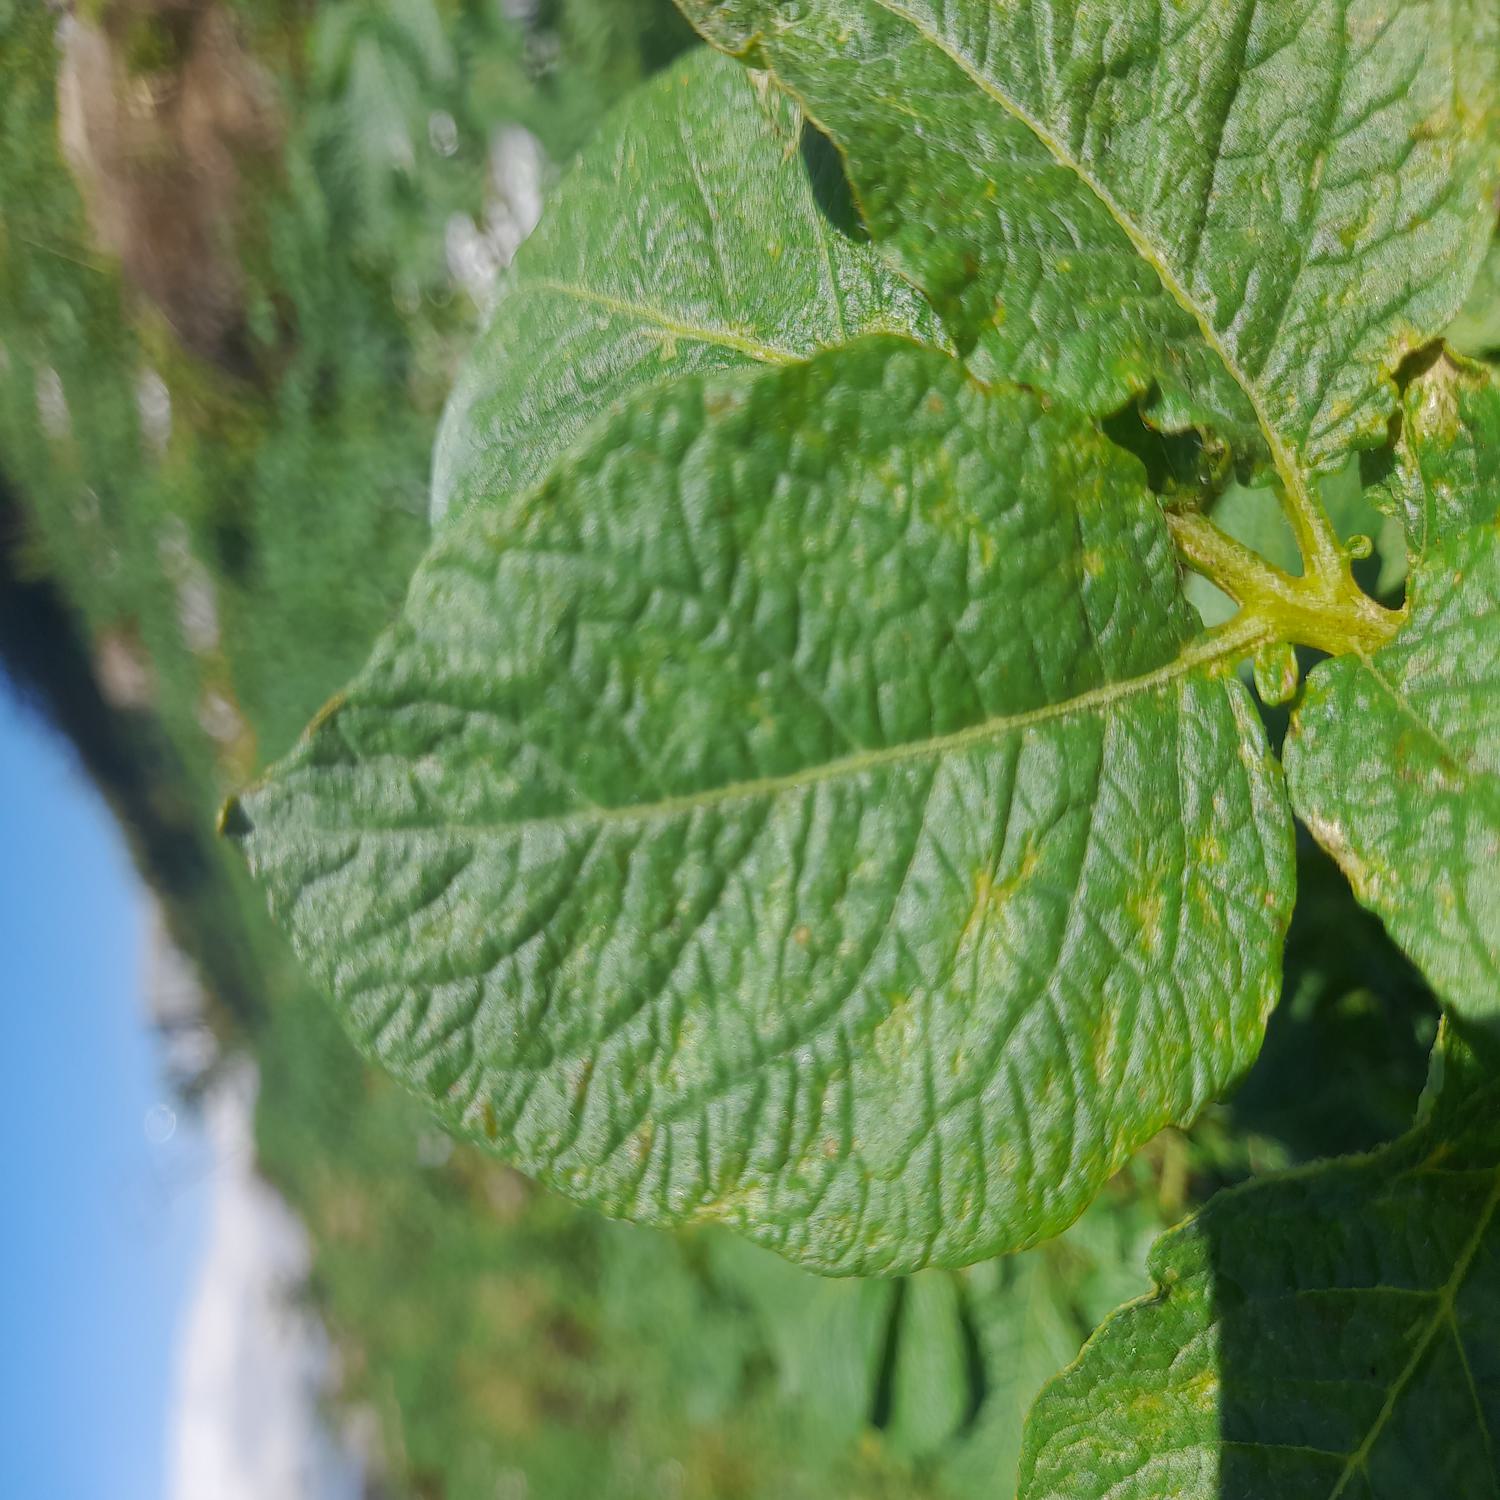
Label: Virus